Answer in natural language. How many TVStands are visible in the scene? Choose between the following options: 4, 0, 1, 3 or 2
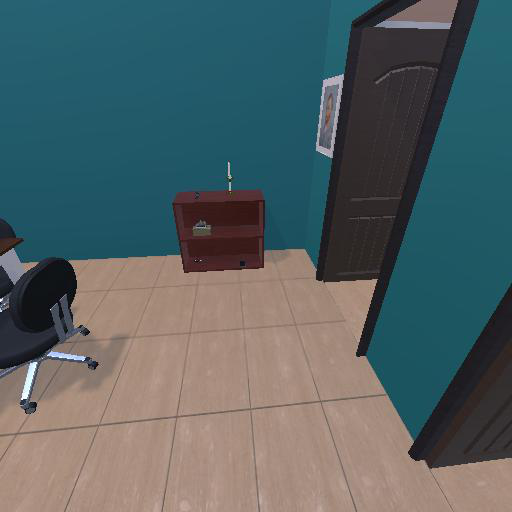
<answer>1</answer>